Baptism with the Holy Spirit

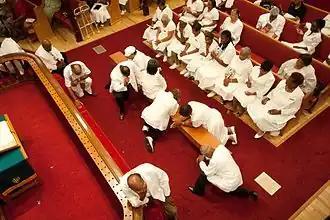
Methodists often seek the new birth and entire sanctification at the mourners' bench or chancel rails during services held in local churches, tent revivals and camp meetings (pictured are people praying at Mount Zion United Methodist Church in Pasadena).

The diverse views on Spirit-baptism held among Christian traditions can be categorized into four main groups. These are baptism with the Spirit as sacramental initiation (Orthodox and Catholic churches), regeneration (Reformed tradition), entire sanctification (Methodist tradition, along with others in the holiness movement) and empowerment for witness and vocation (Pentecostals and charismatics).